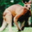
Label: kangaroo